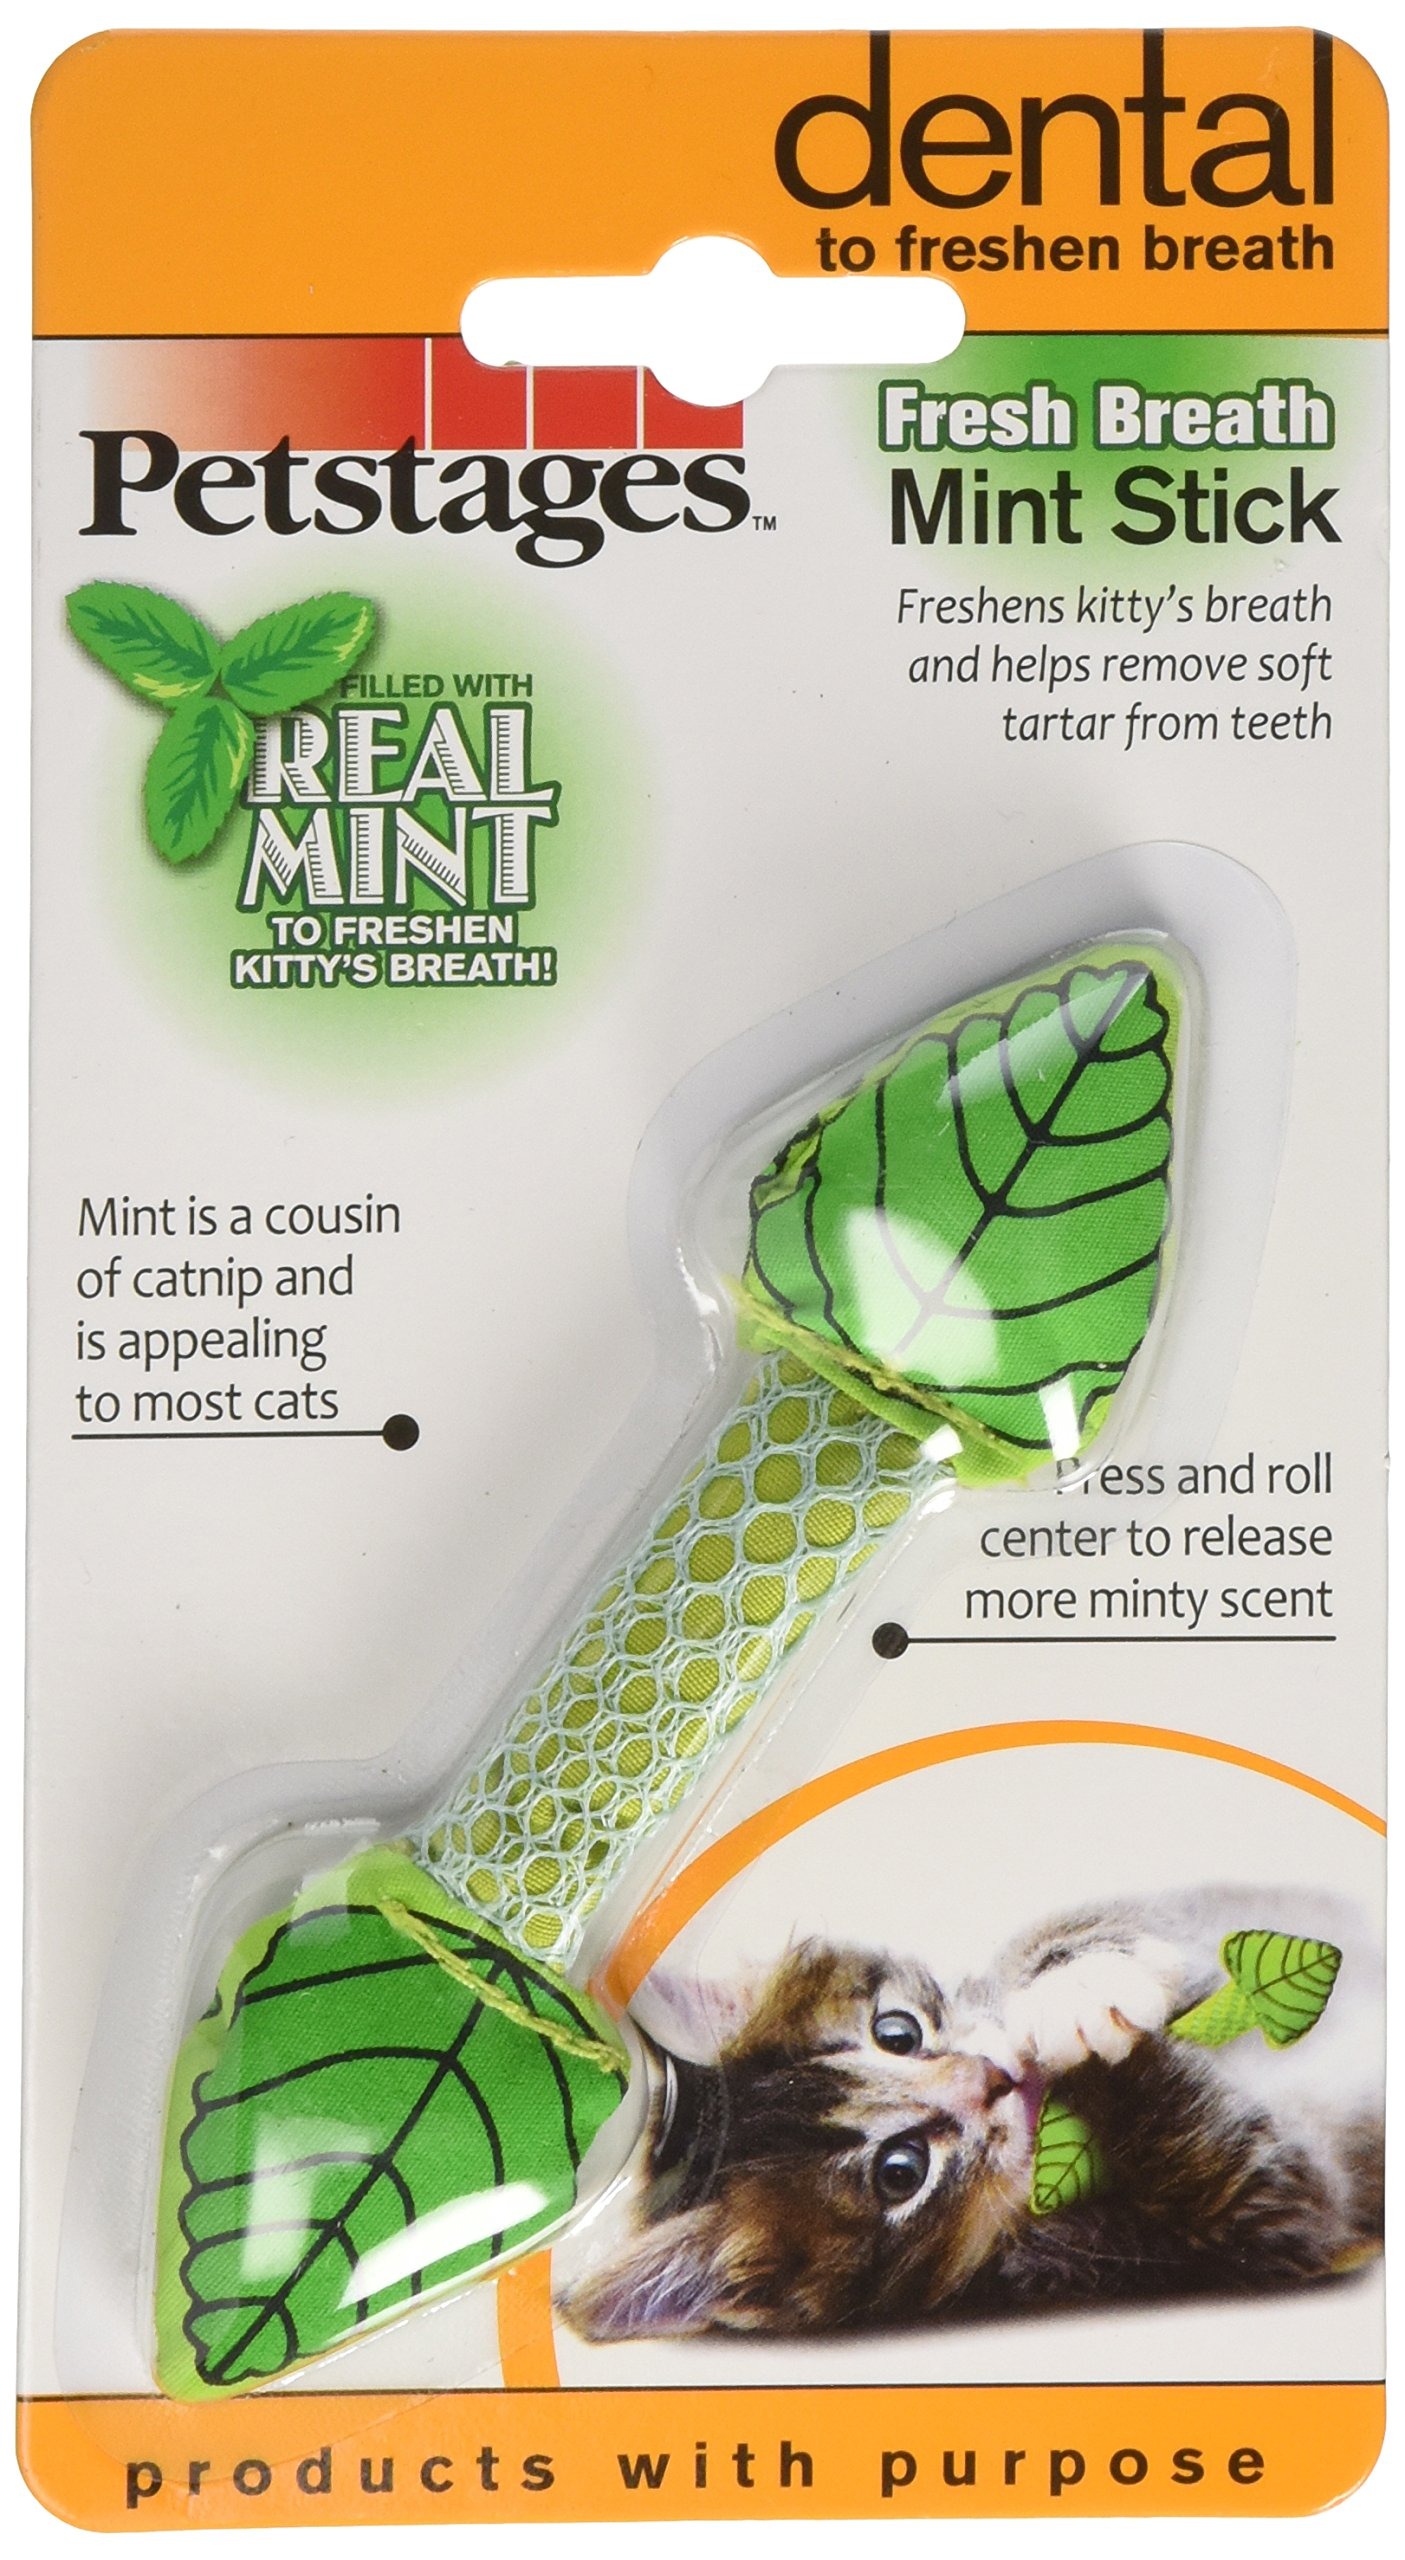
Item Name: Petstages 335 Fresh Breath Mint Stick Freshening Toy for Cats
Bullet Point 1: Filled with sweet smelling mint to freshen breath as kitty chews
Bullet Point 2: Mint is a cousin of catnip and is appealing to most cats
Bullet Point 3: No fillers in stem, only freshly dried mint
Bullet Point 4: Press and roll center to release more minty scent
Bullet Point 5: Unique netting will not unravel
Value: 1.0
Unit: Count

Price: 2.99